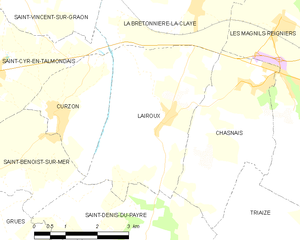
Carte des communes françaises Lairoux